Chapel of St. John of Nepomuk, Zawiercie

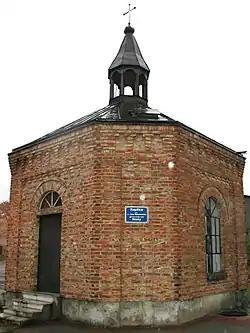

The Chapel of St. John of Nepomuk is a chapel located in the Krołomów borough of Zawiercie, over the source of the River Warta in Poland.